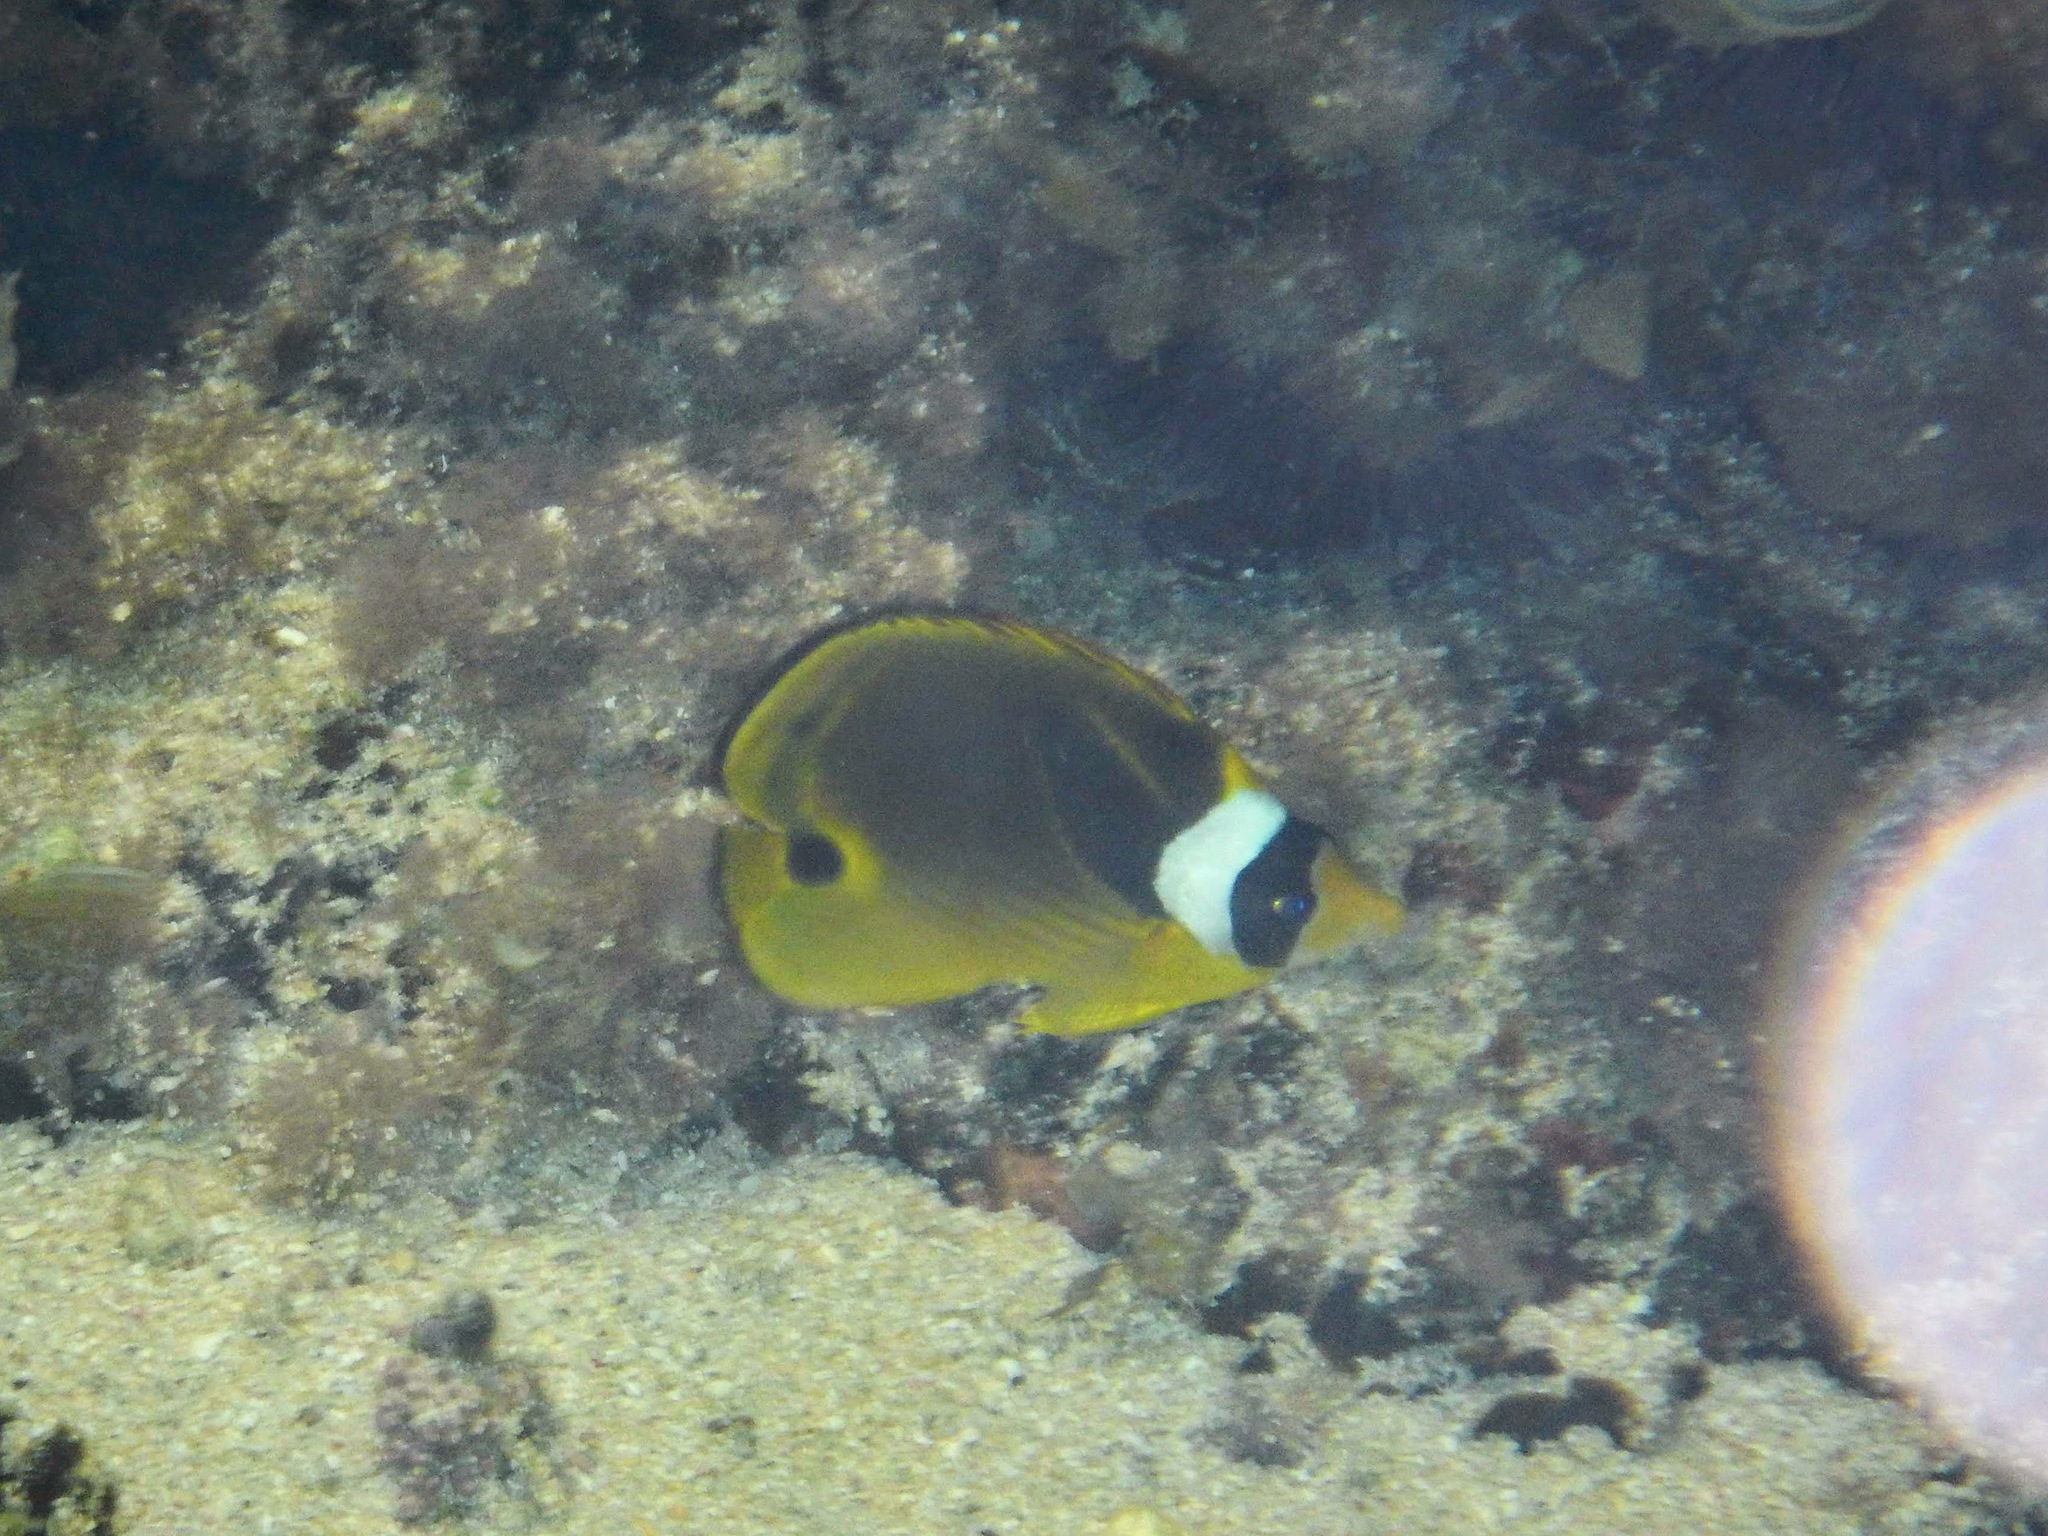
Chaetodon lunula (Raccoon Butterflyfish)